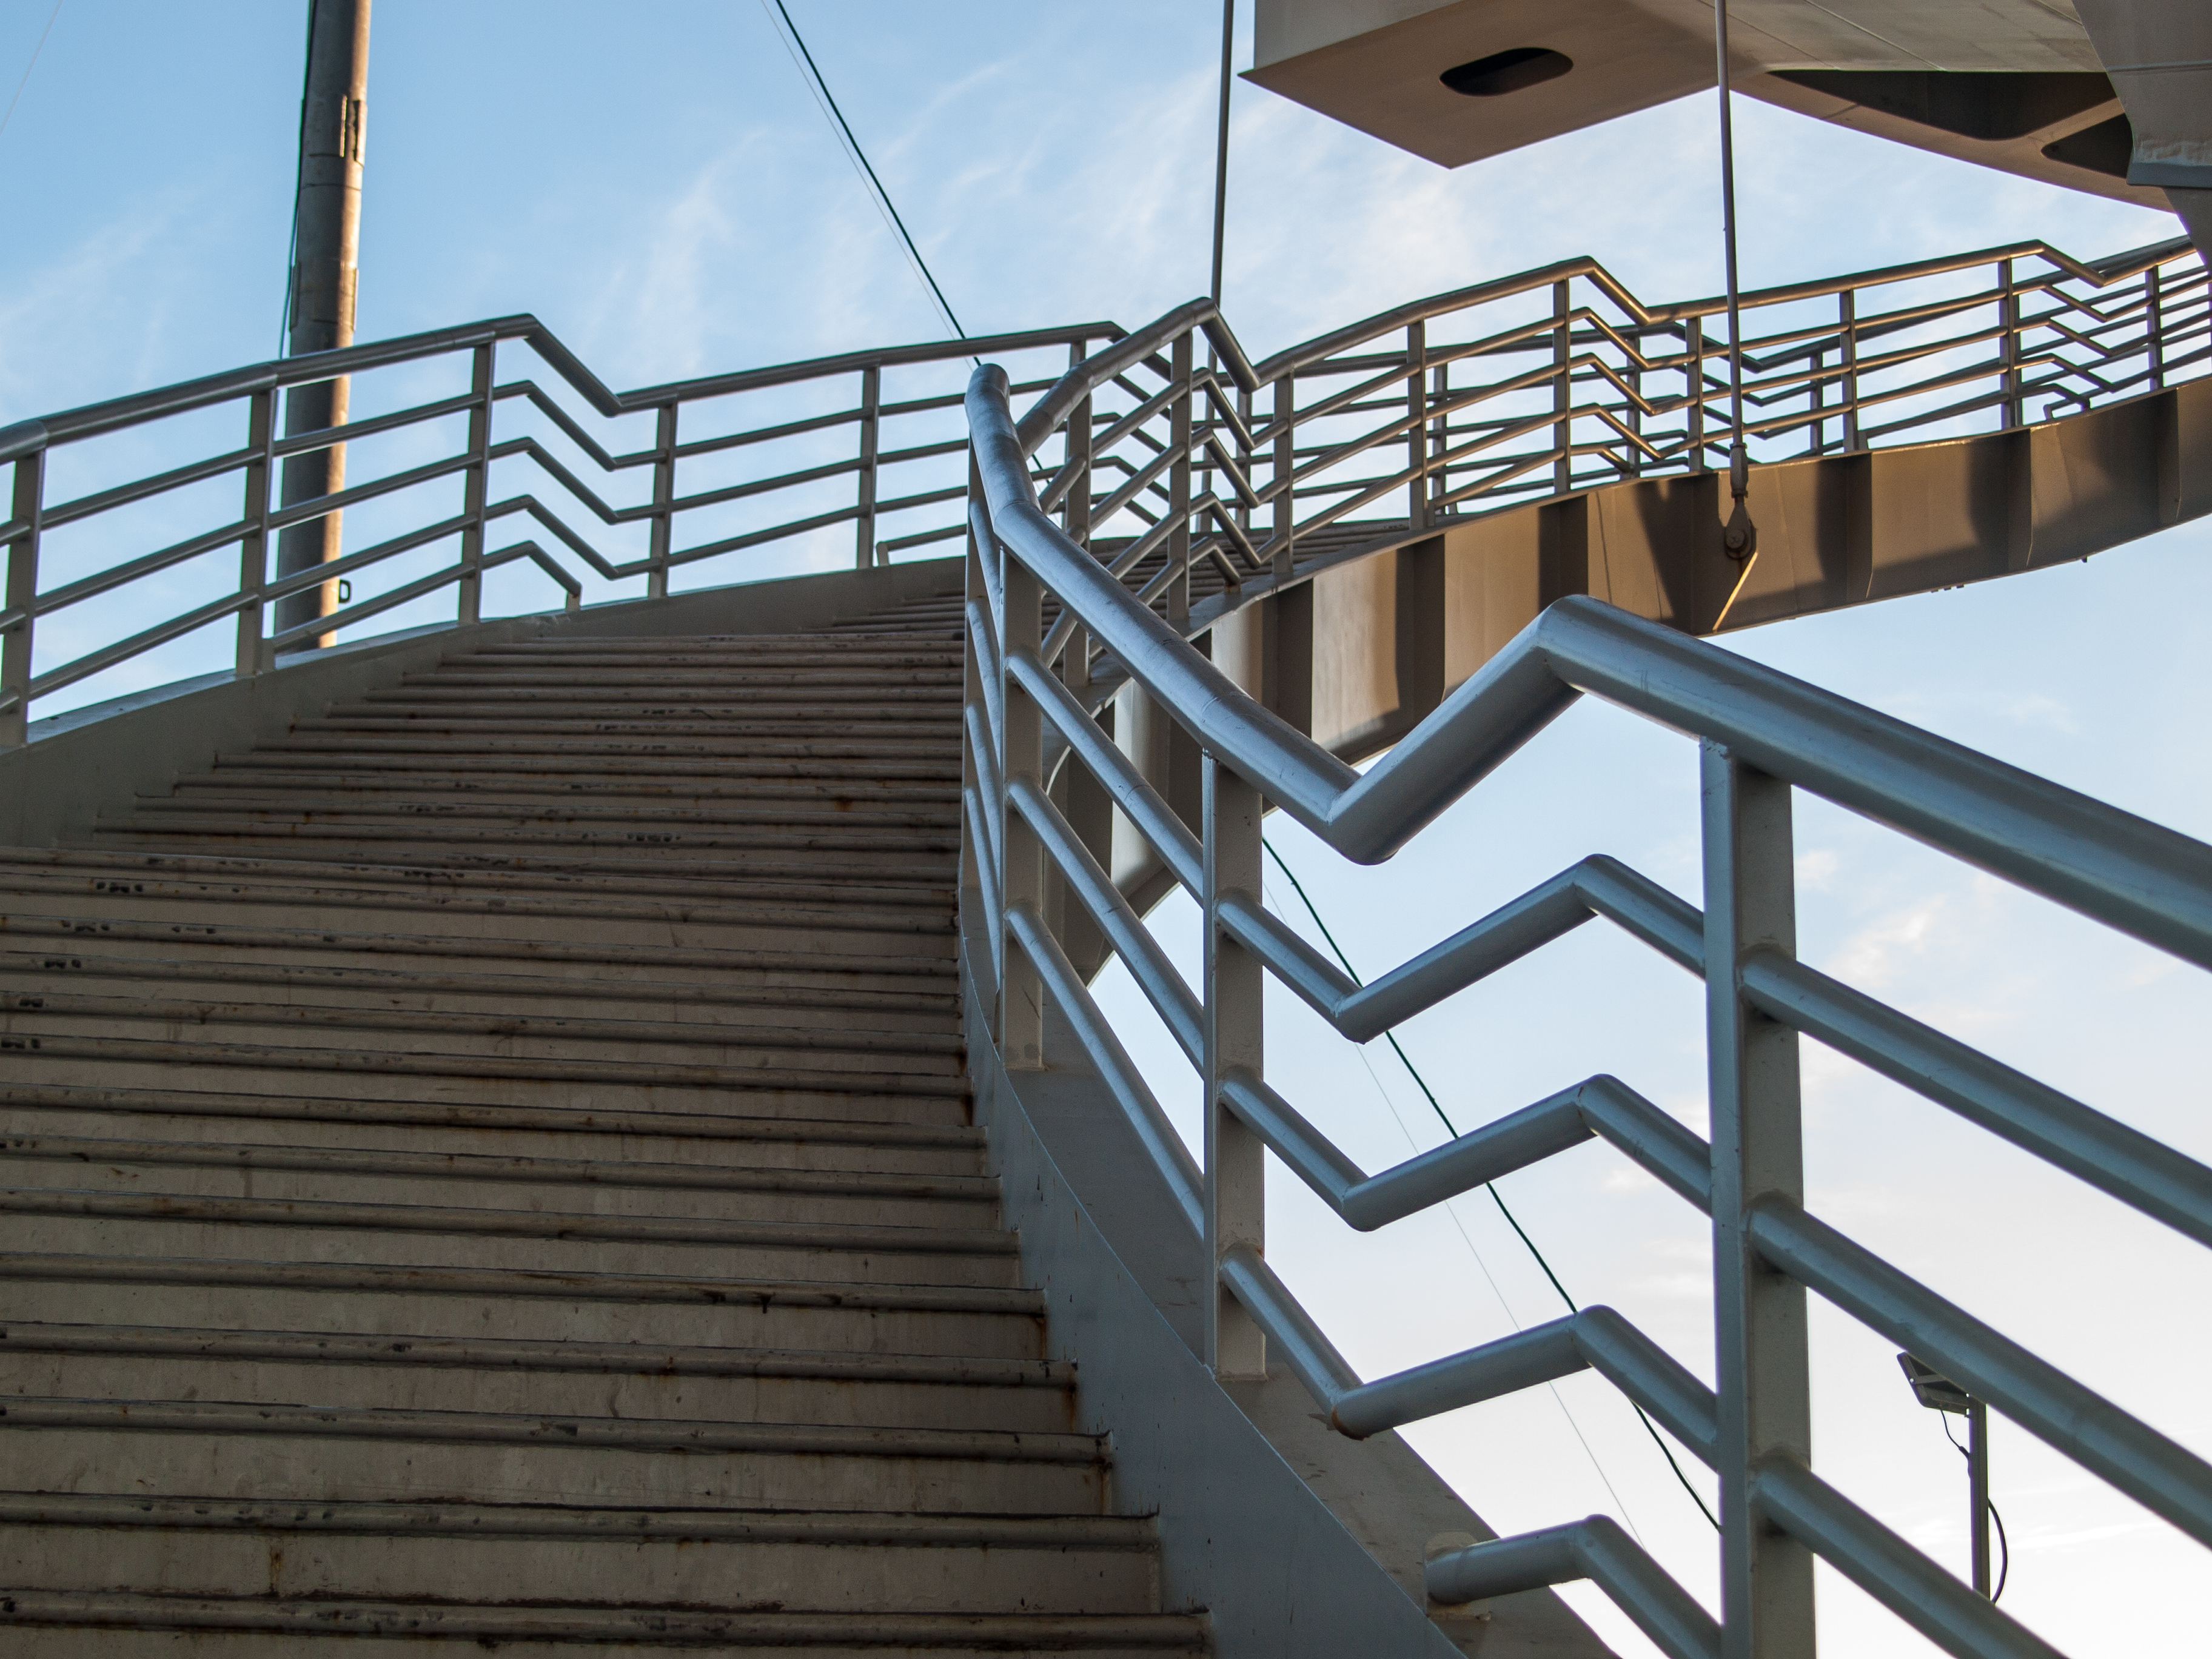
images, sky, property, cloud, stairs, wood, building, slope, real estate, composite material, baluster, wood stain, handrail, house, building material, metal, facade, hardwood, roof, guard rail, design, steel, nonbuilding structure, home, walkway, urban design, daylighting, deck, leisure, apartment